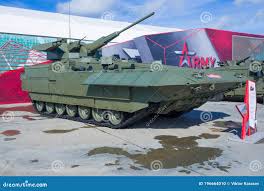
Label: BMP-T15